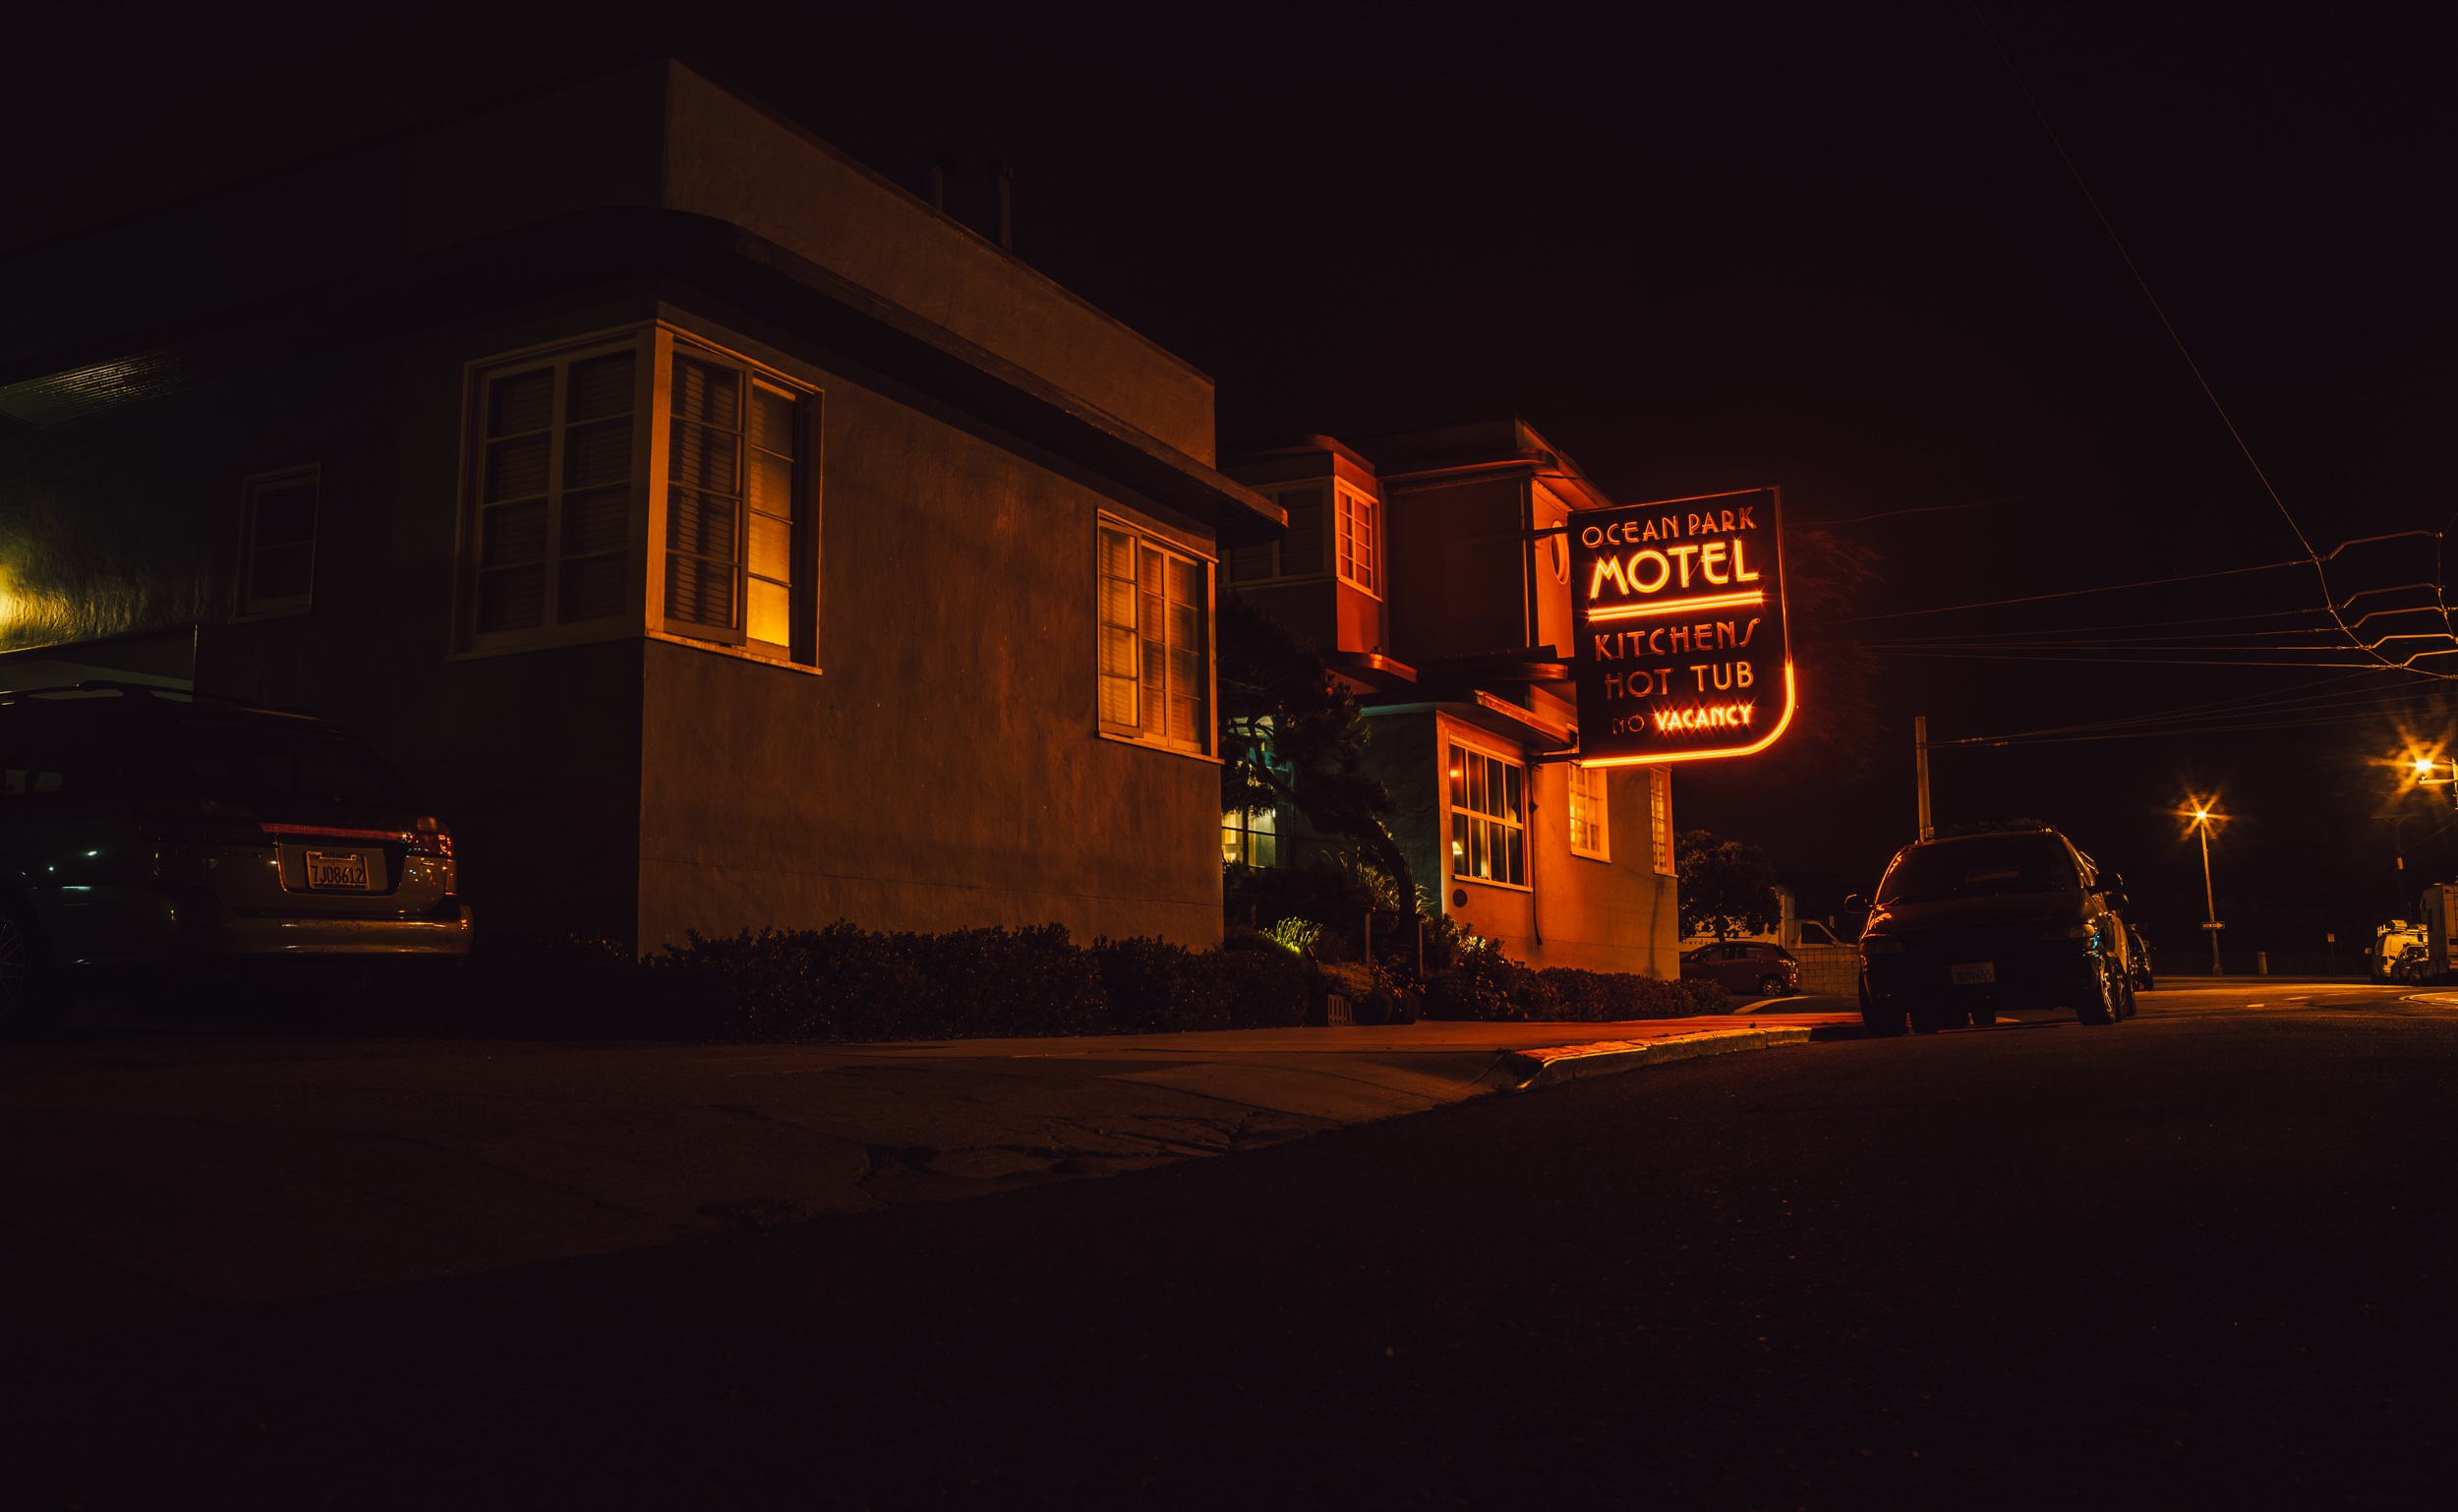
light, night, dusk, evening, darkness, lighting, midnight